Château La Mission Haut-Brion

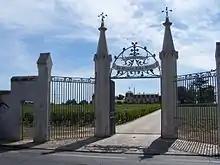
Château La Mission Haut-Brion

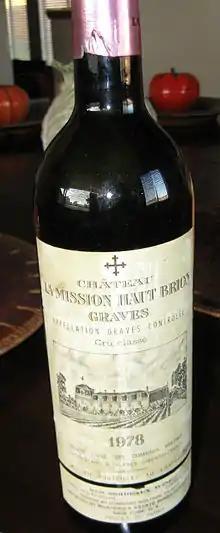
Château La Mission Haut-Brion 1978 label

Château la Mission Haut-Brion is a Bordeaux wine from the Pessac-Léognan appellation, classed among the "Crus Classés" in the Graves classification of 1953. La Mission Haut-Brion is the sister property of the First Growth Château Haut-Brion. The winery, located in close vicinity of the city of Bordeaux, belongs to the wine region Graves, in the commune of Talence with additional property in Pessac.